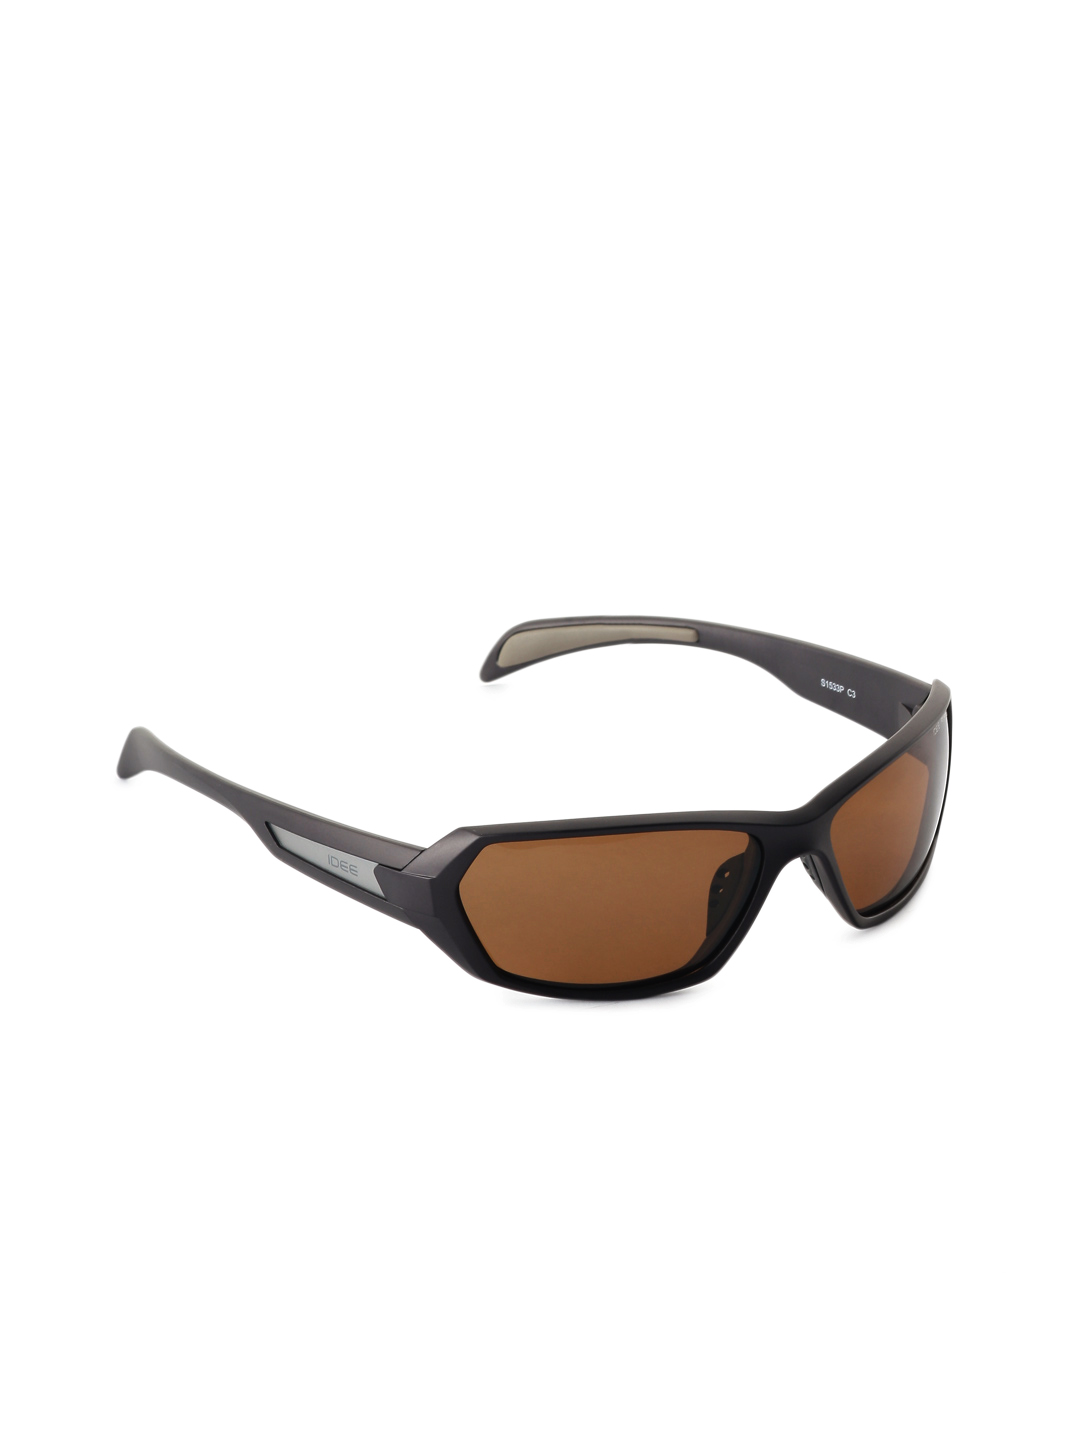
Idee Men Brown Sunglasses
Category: Accessories / Eyewear / Sunglasses
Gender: Men
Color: Brown
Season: Winter 2016
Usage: Casual